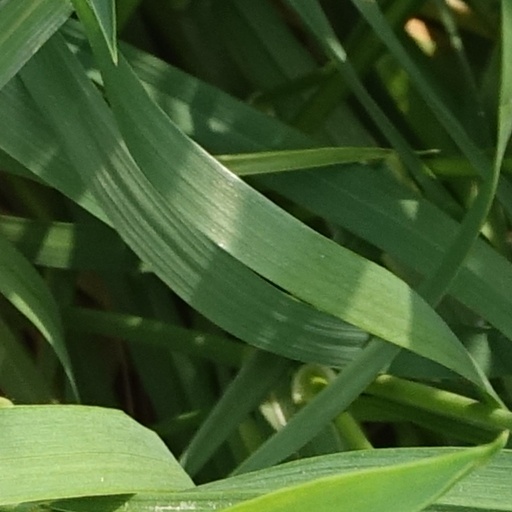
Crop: wheat